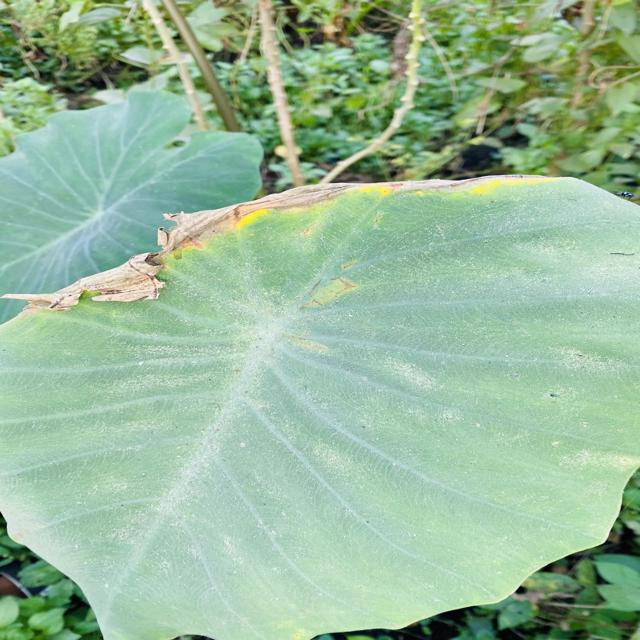
Label: Late_Blight